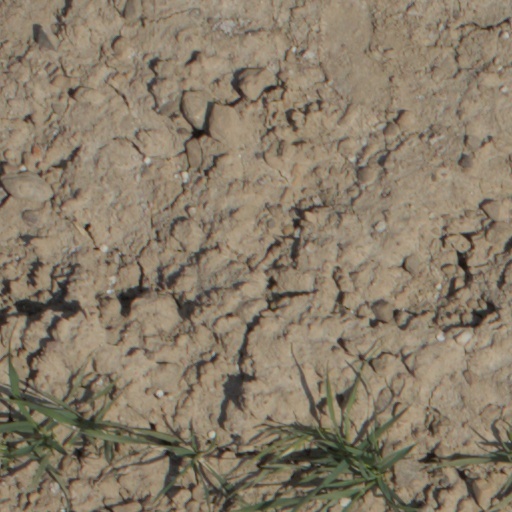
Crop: wheat